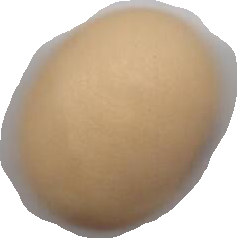
Variety: Anjasmoro